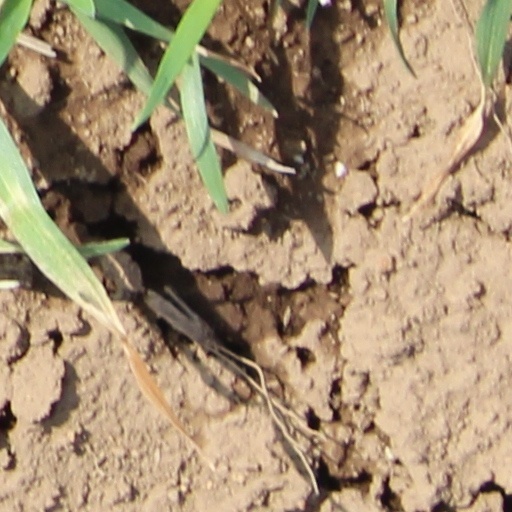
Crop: wheat